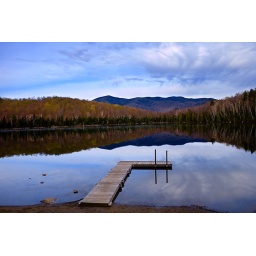
evening sky and mountain reflections in Heart Lake, High Peaks Region Adirondack Park, NY